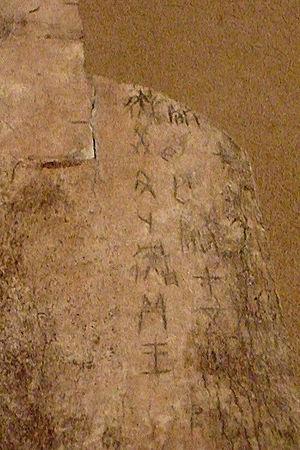
Le souverain chinois est le souverain d’une période particulière dans la Chine ancienne, et plus tard la Chine impériale. Plusieurs titres et schémas de nommage ont été utilisés tout au long de l’histoire.